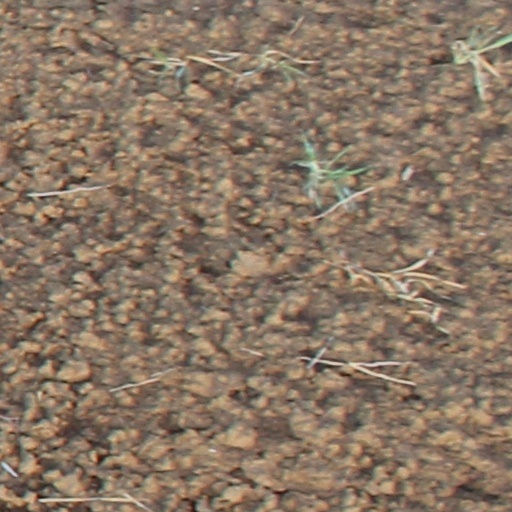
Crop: wheat